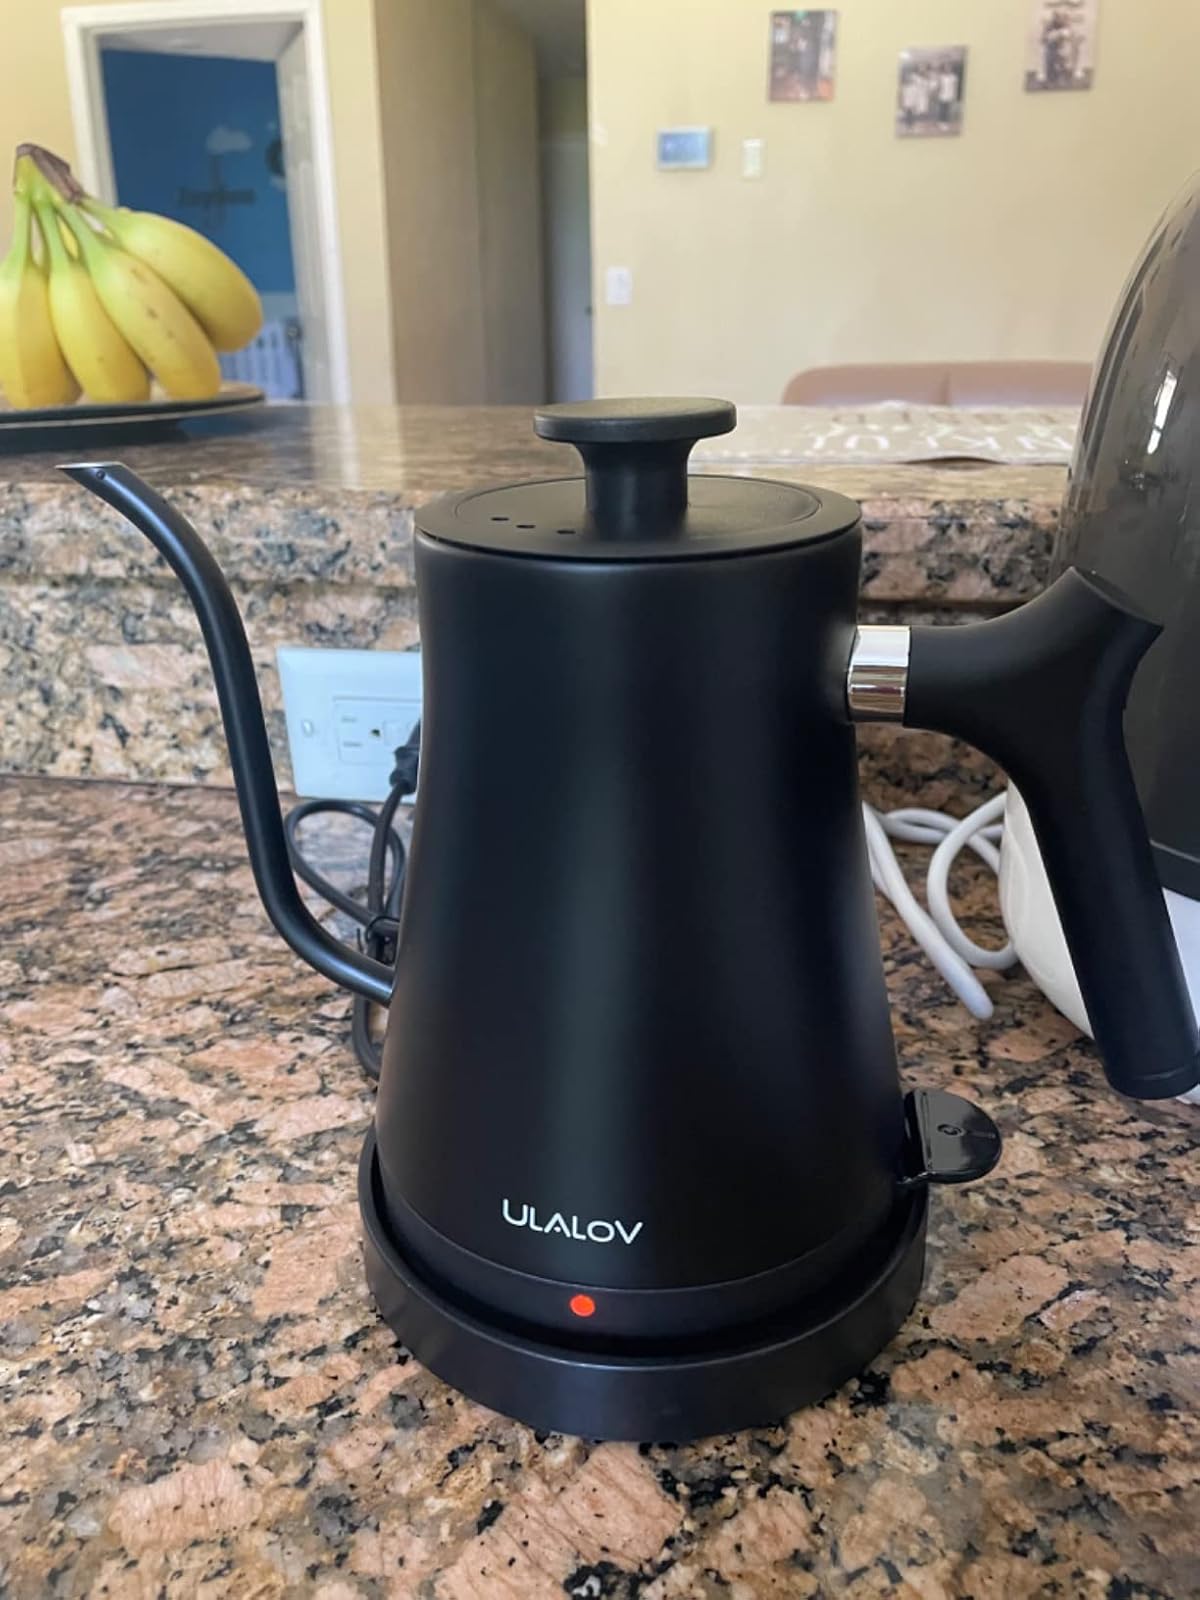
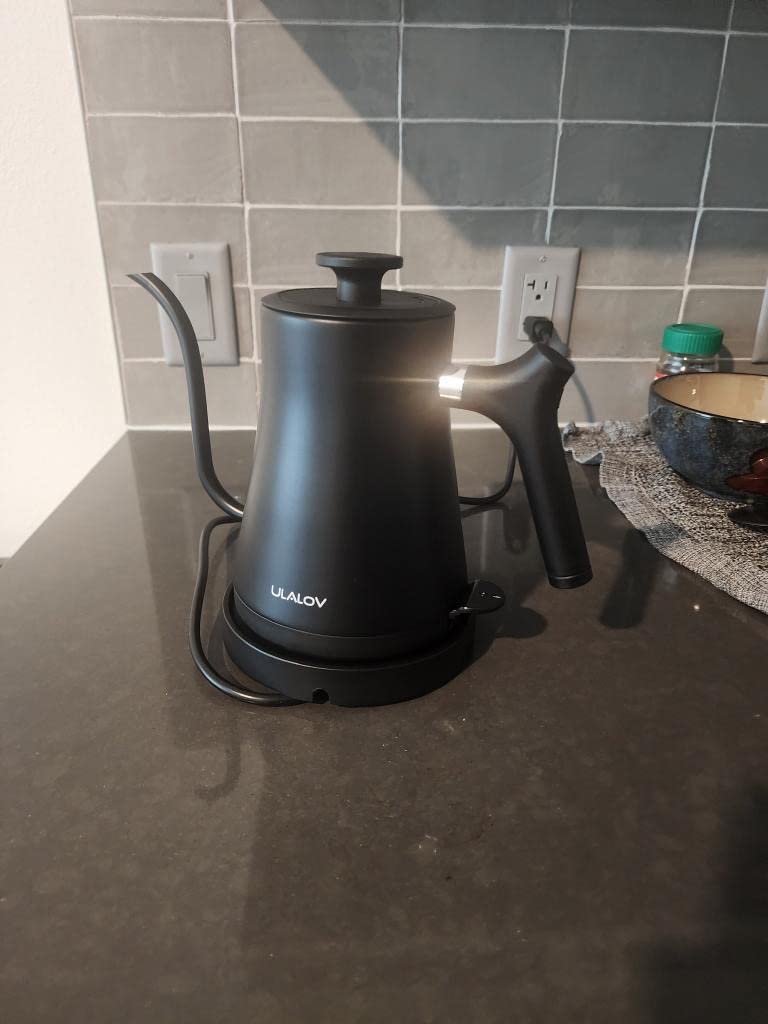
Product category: items_kettle
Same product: yes